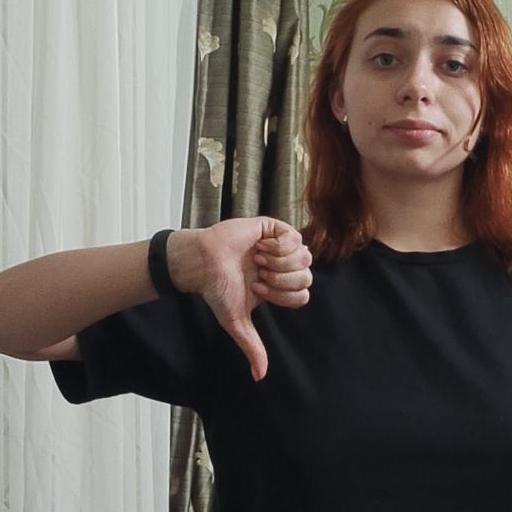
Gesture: dislike